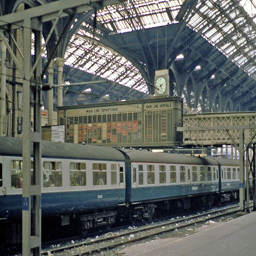
Train cars passing under a bridge at a train station.
A train at a covered station with litter on the track.
A picture with a train and a clock in the background.
A train in a station rides along its tracks.
A photo of a large train station with a train passing by.